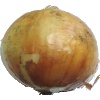
Label: Onion White 1